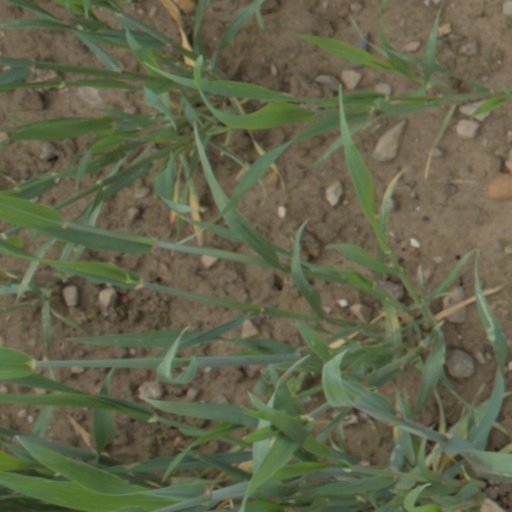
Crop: wheat